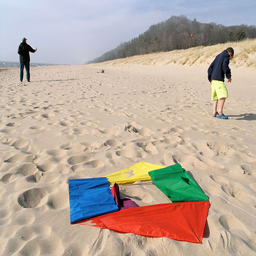
A couple of people standing on top of a sandy beach.
Father and son flying kites on the beach and in the sand
Two people standing on a beach getting ready to fly a kite.
Some people on a big sandy beach with a pretty kite.
A couple of people and a kite on a beach.